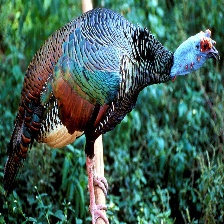
Species: OCELLATED TURKEY
Scientific name: MELEAGRIS OCELLATA